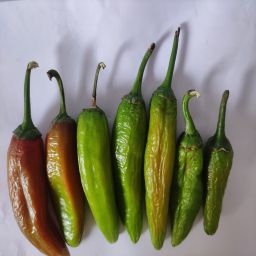
Crop: New Mexico Green Chile
Quality: Ripe